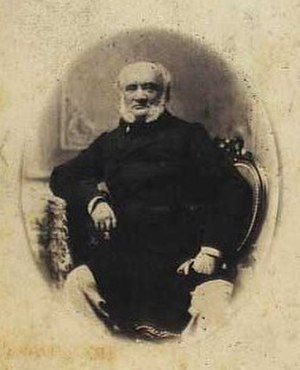
Morten de Svanenskiold
Morten de Svanenskiold